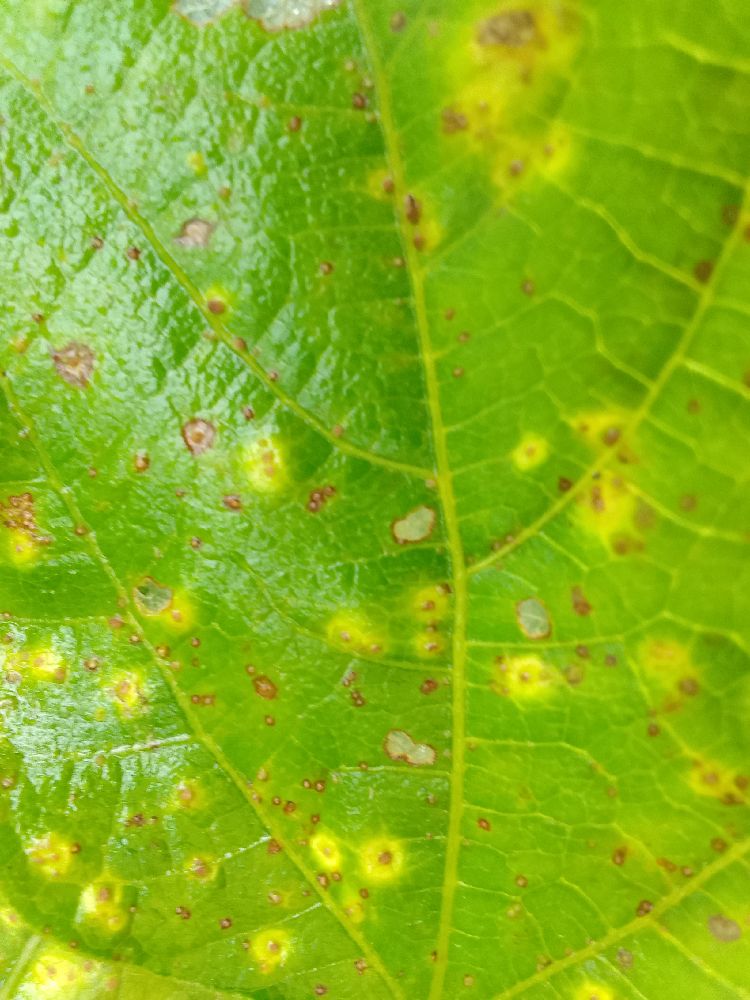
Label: rust